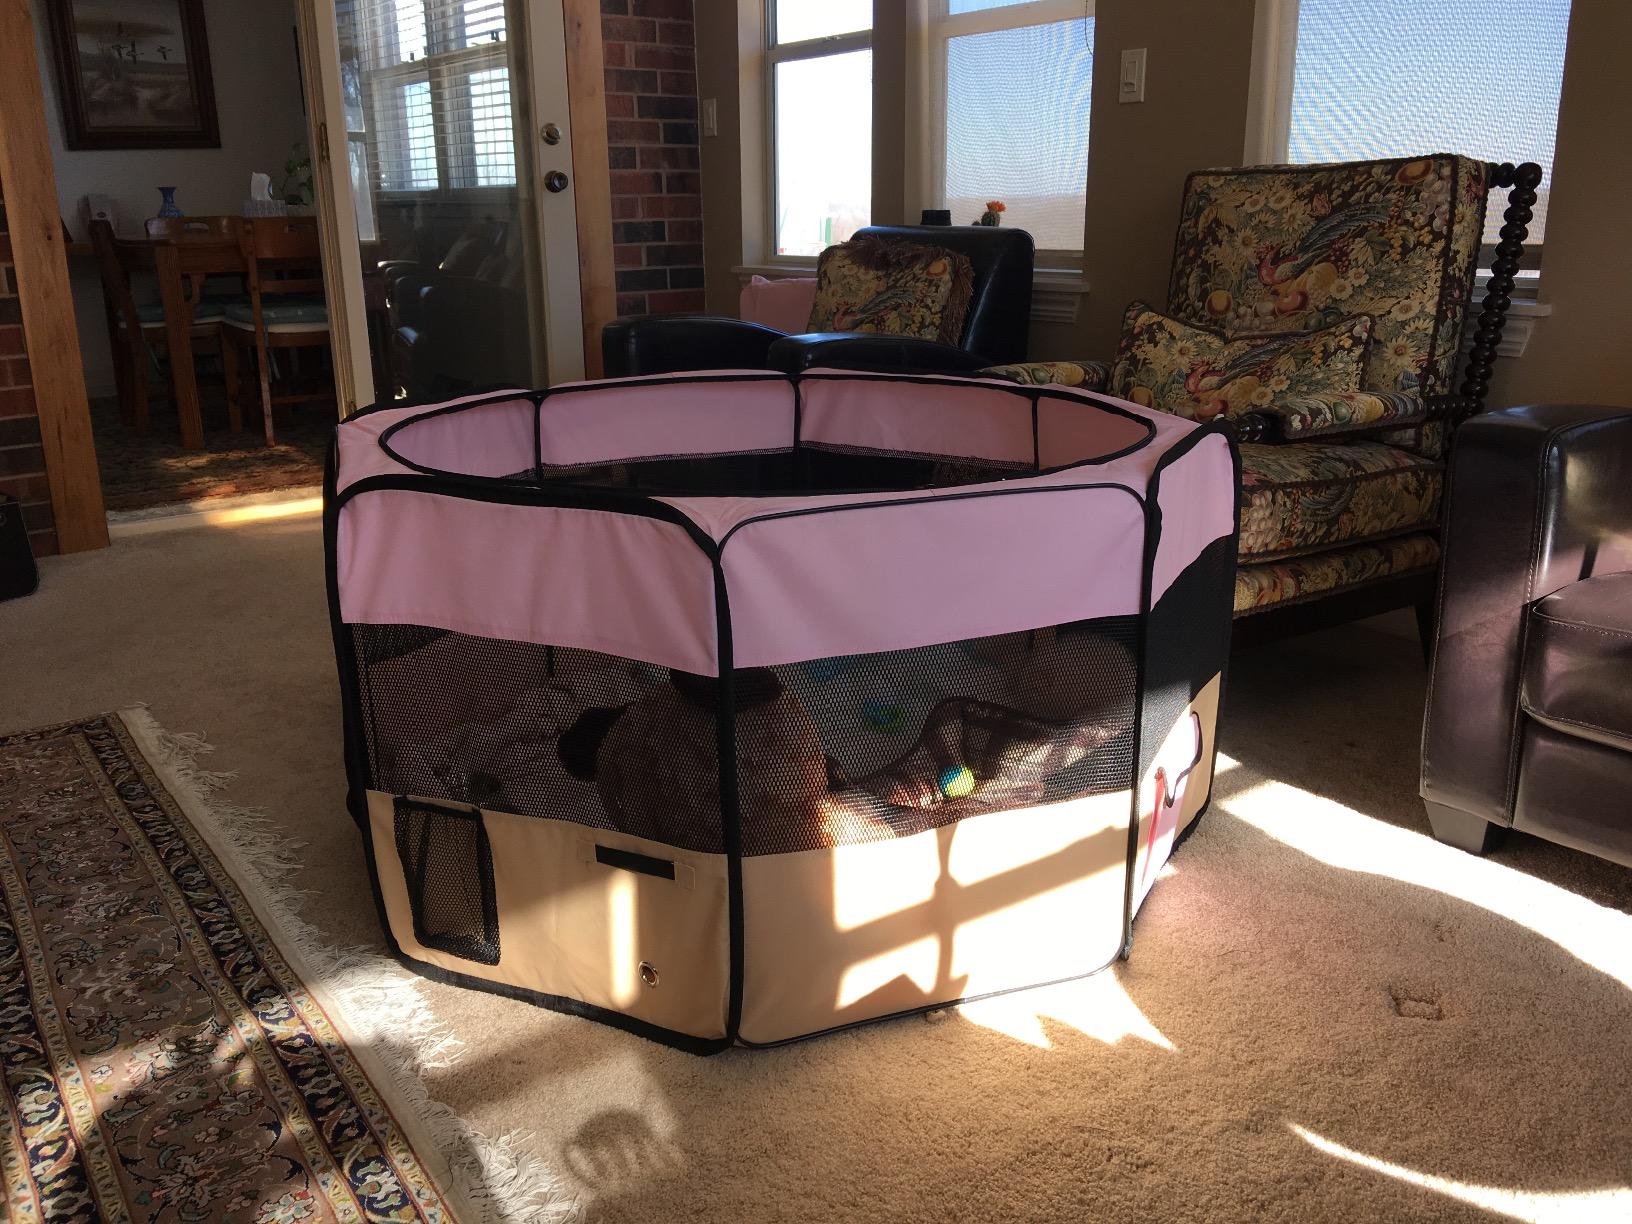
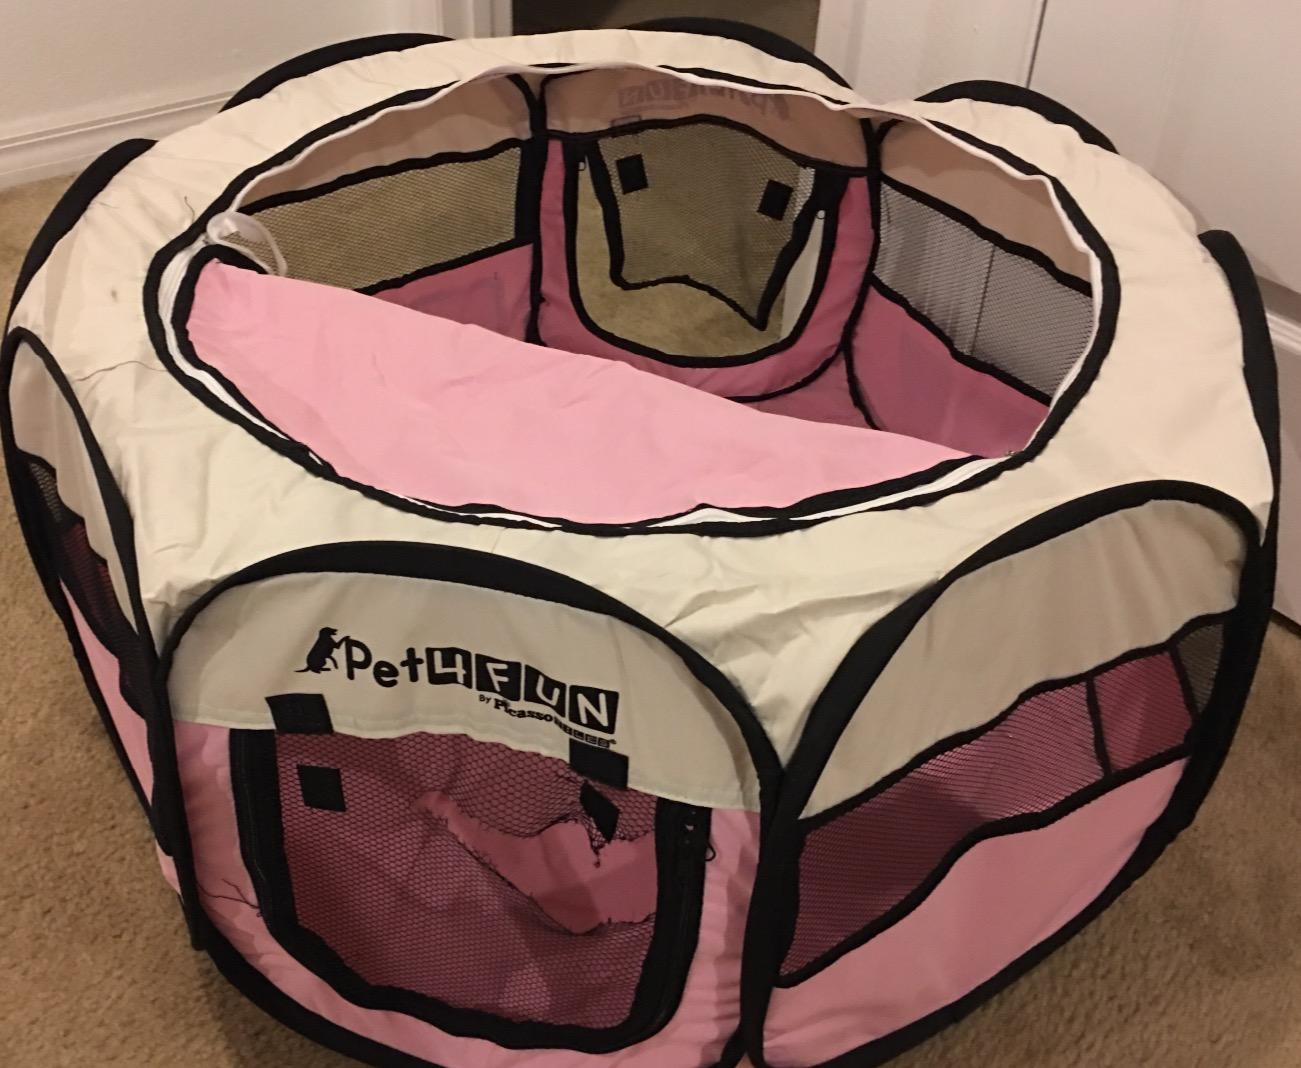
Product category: items_kennel
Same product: no